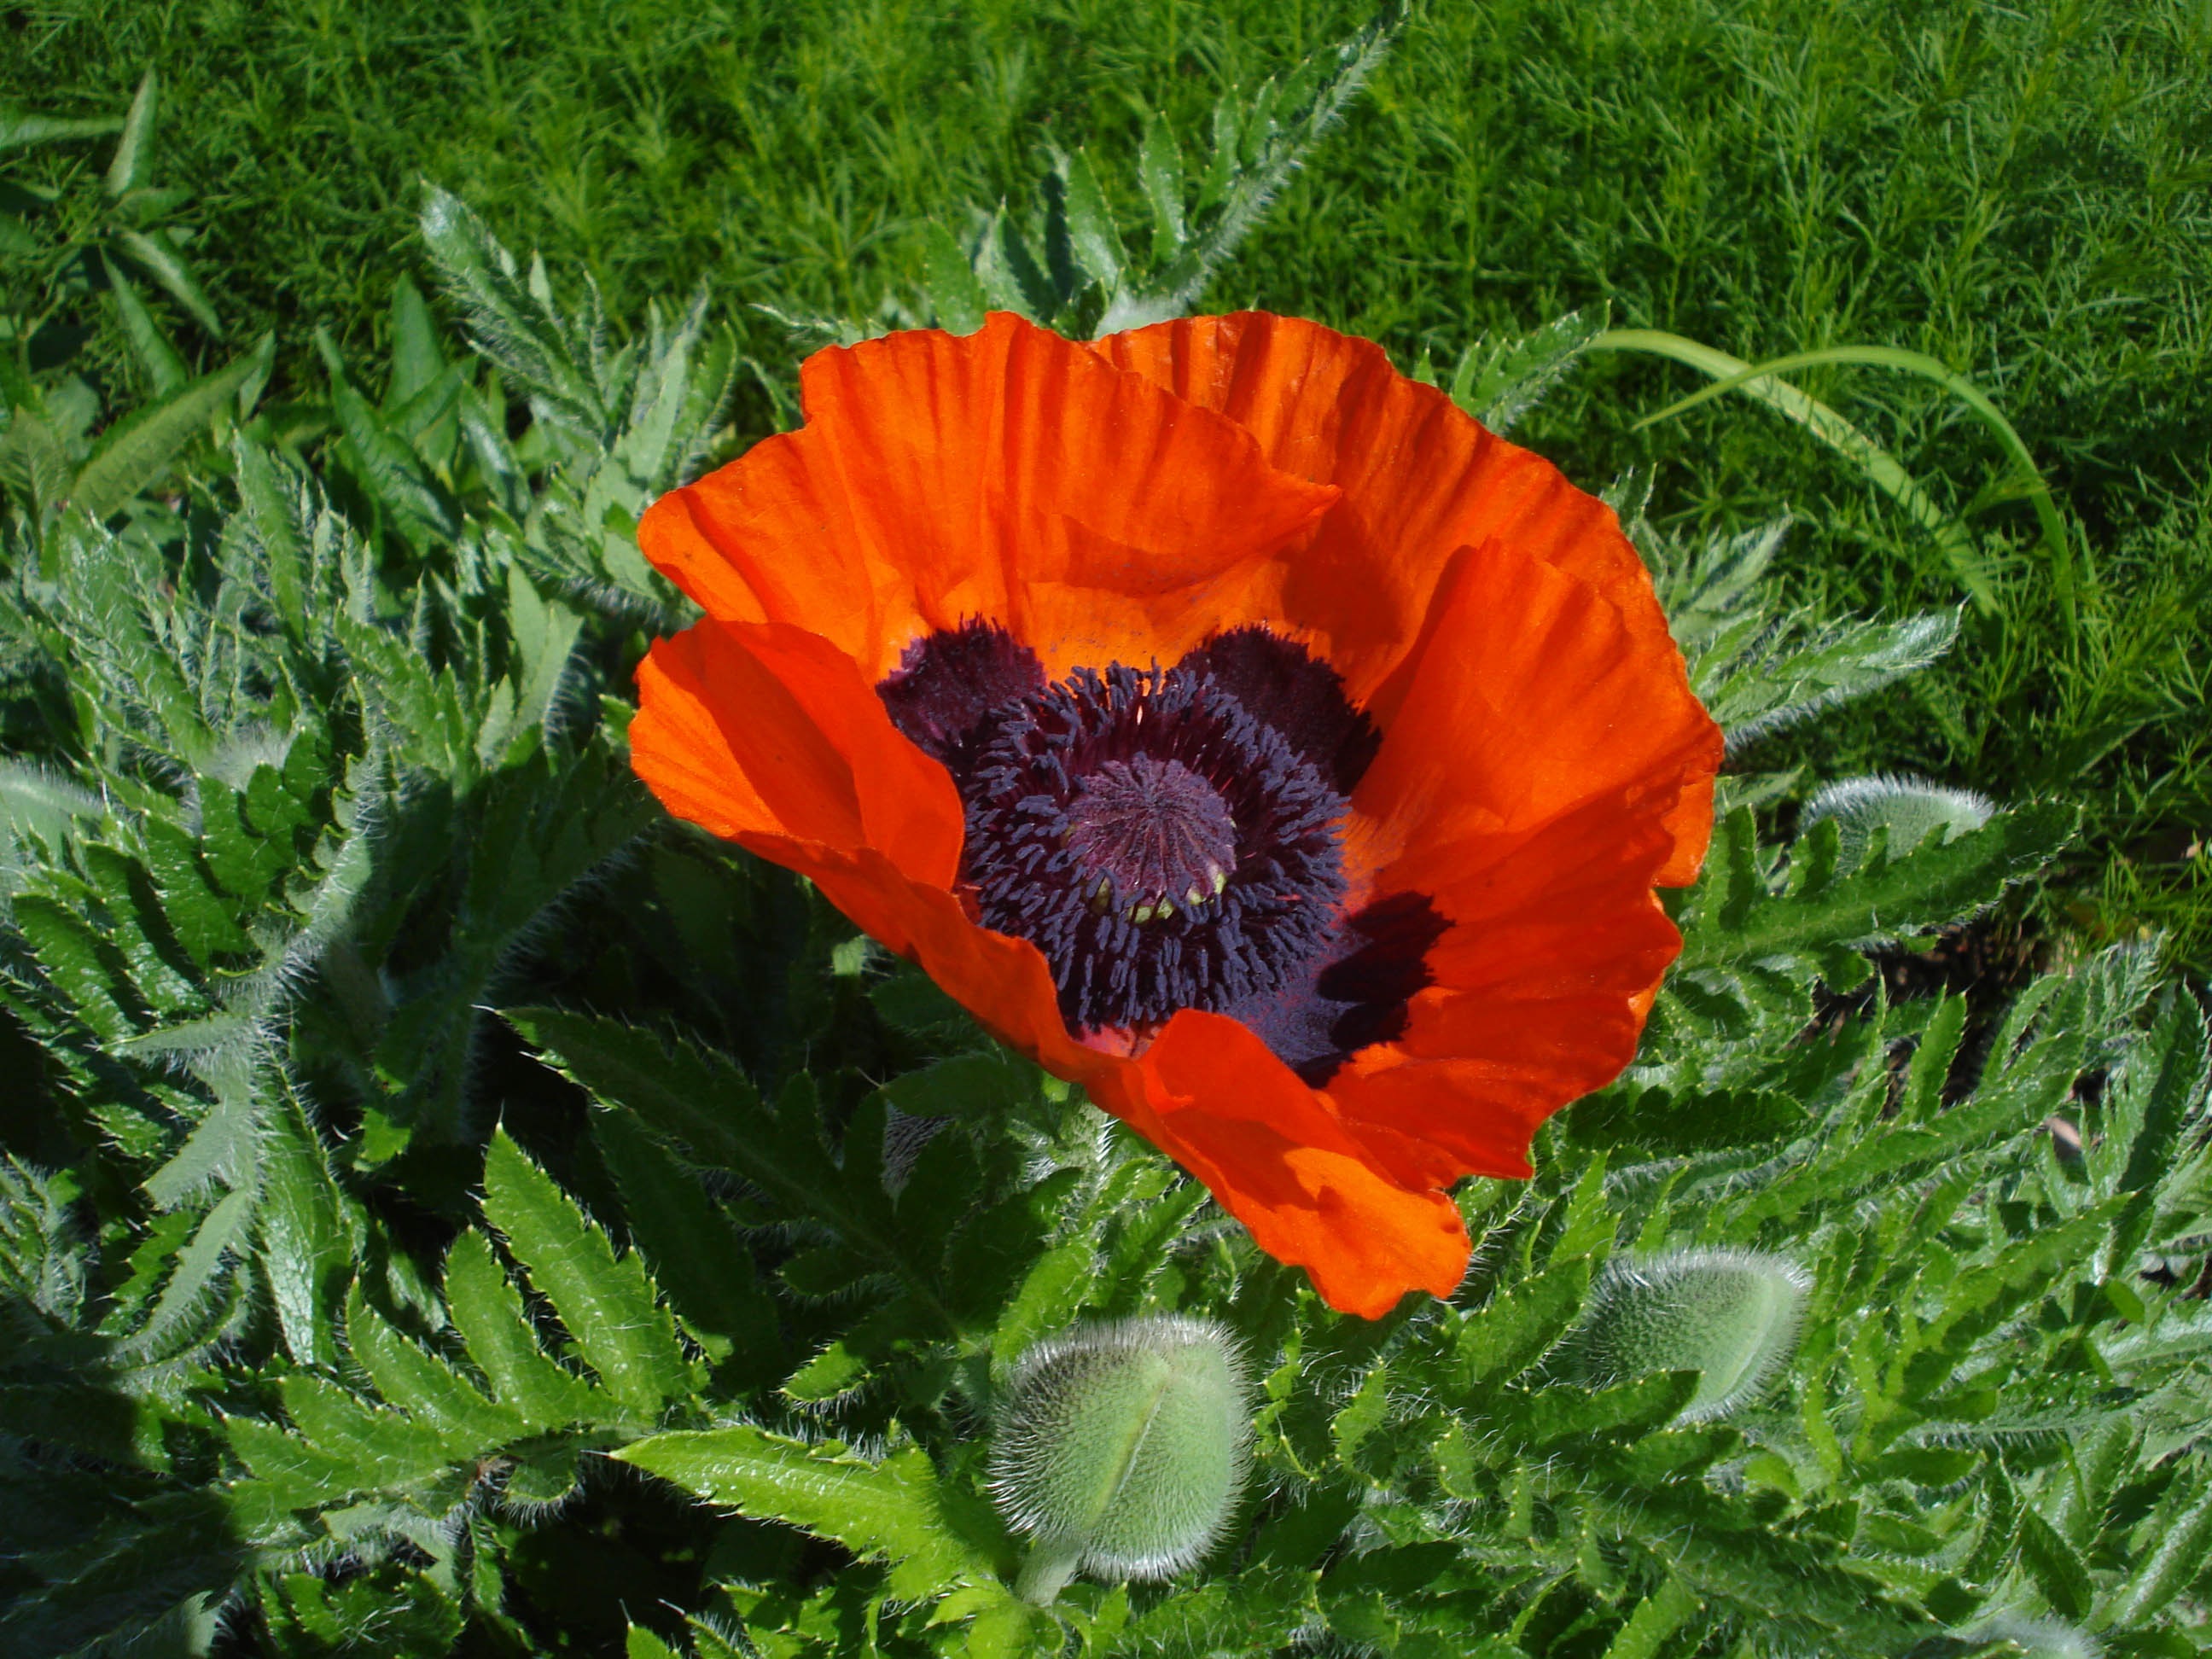
plant, field, meadow, stem, flower, summer, spring, red, herb, produce, botany, flora, wildflower, poppy flower, poppy, vibrant, flowering plant, daisy family, calendula, annual plant, land plant, poppy family